True Blood

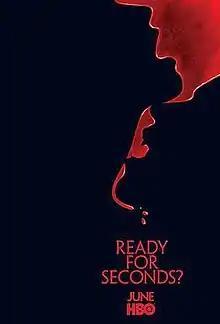
Promotional poster for second season

The premiere of "True Blood" was prefaced with a viral marketing/alternate reality game (ARG) campaign, based at BloodCopy.com, throughout the summer. This included setting up multiple websites, encoding web address into unmarked envelopes mailed to high-profile blog writers and others, and even performances by a "vampire" who attempted to reach out to others of their kind, to discuss the recent creation of "TrueBlood", a fictional beverage featured in the show.